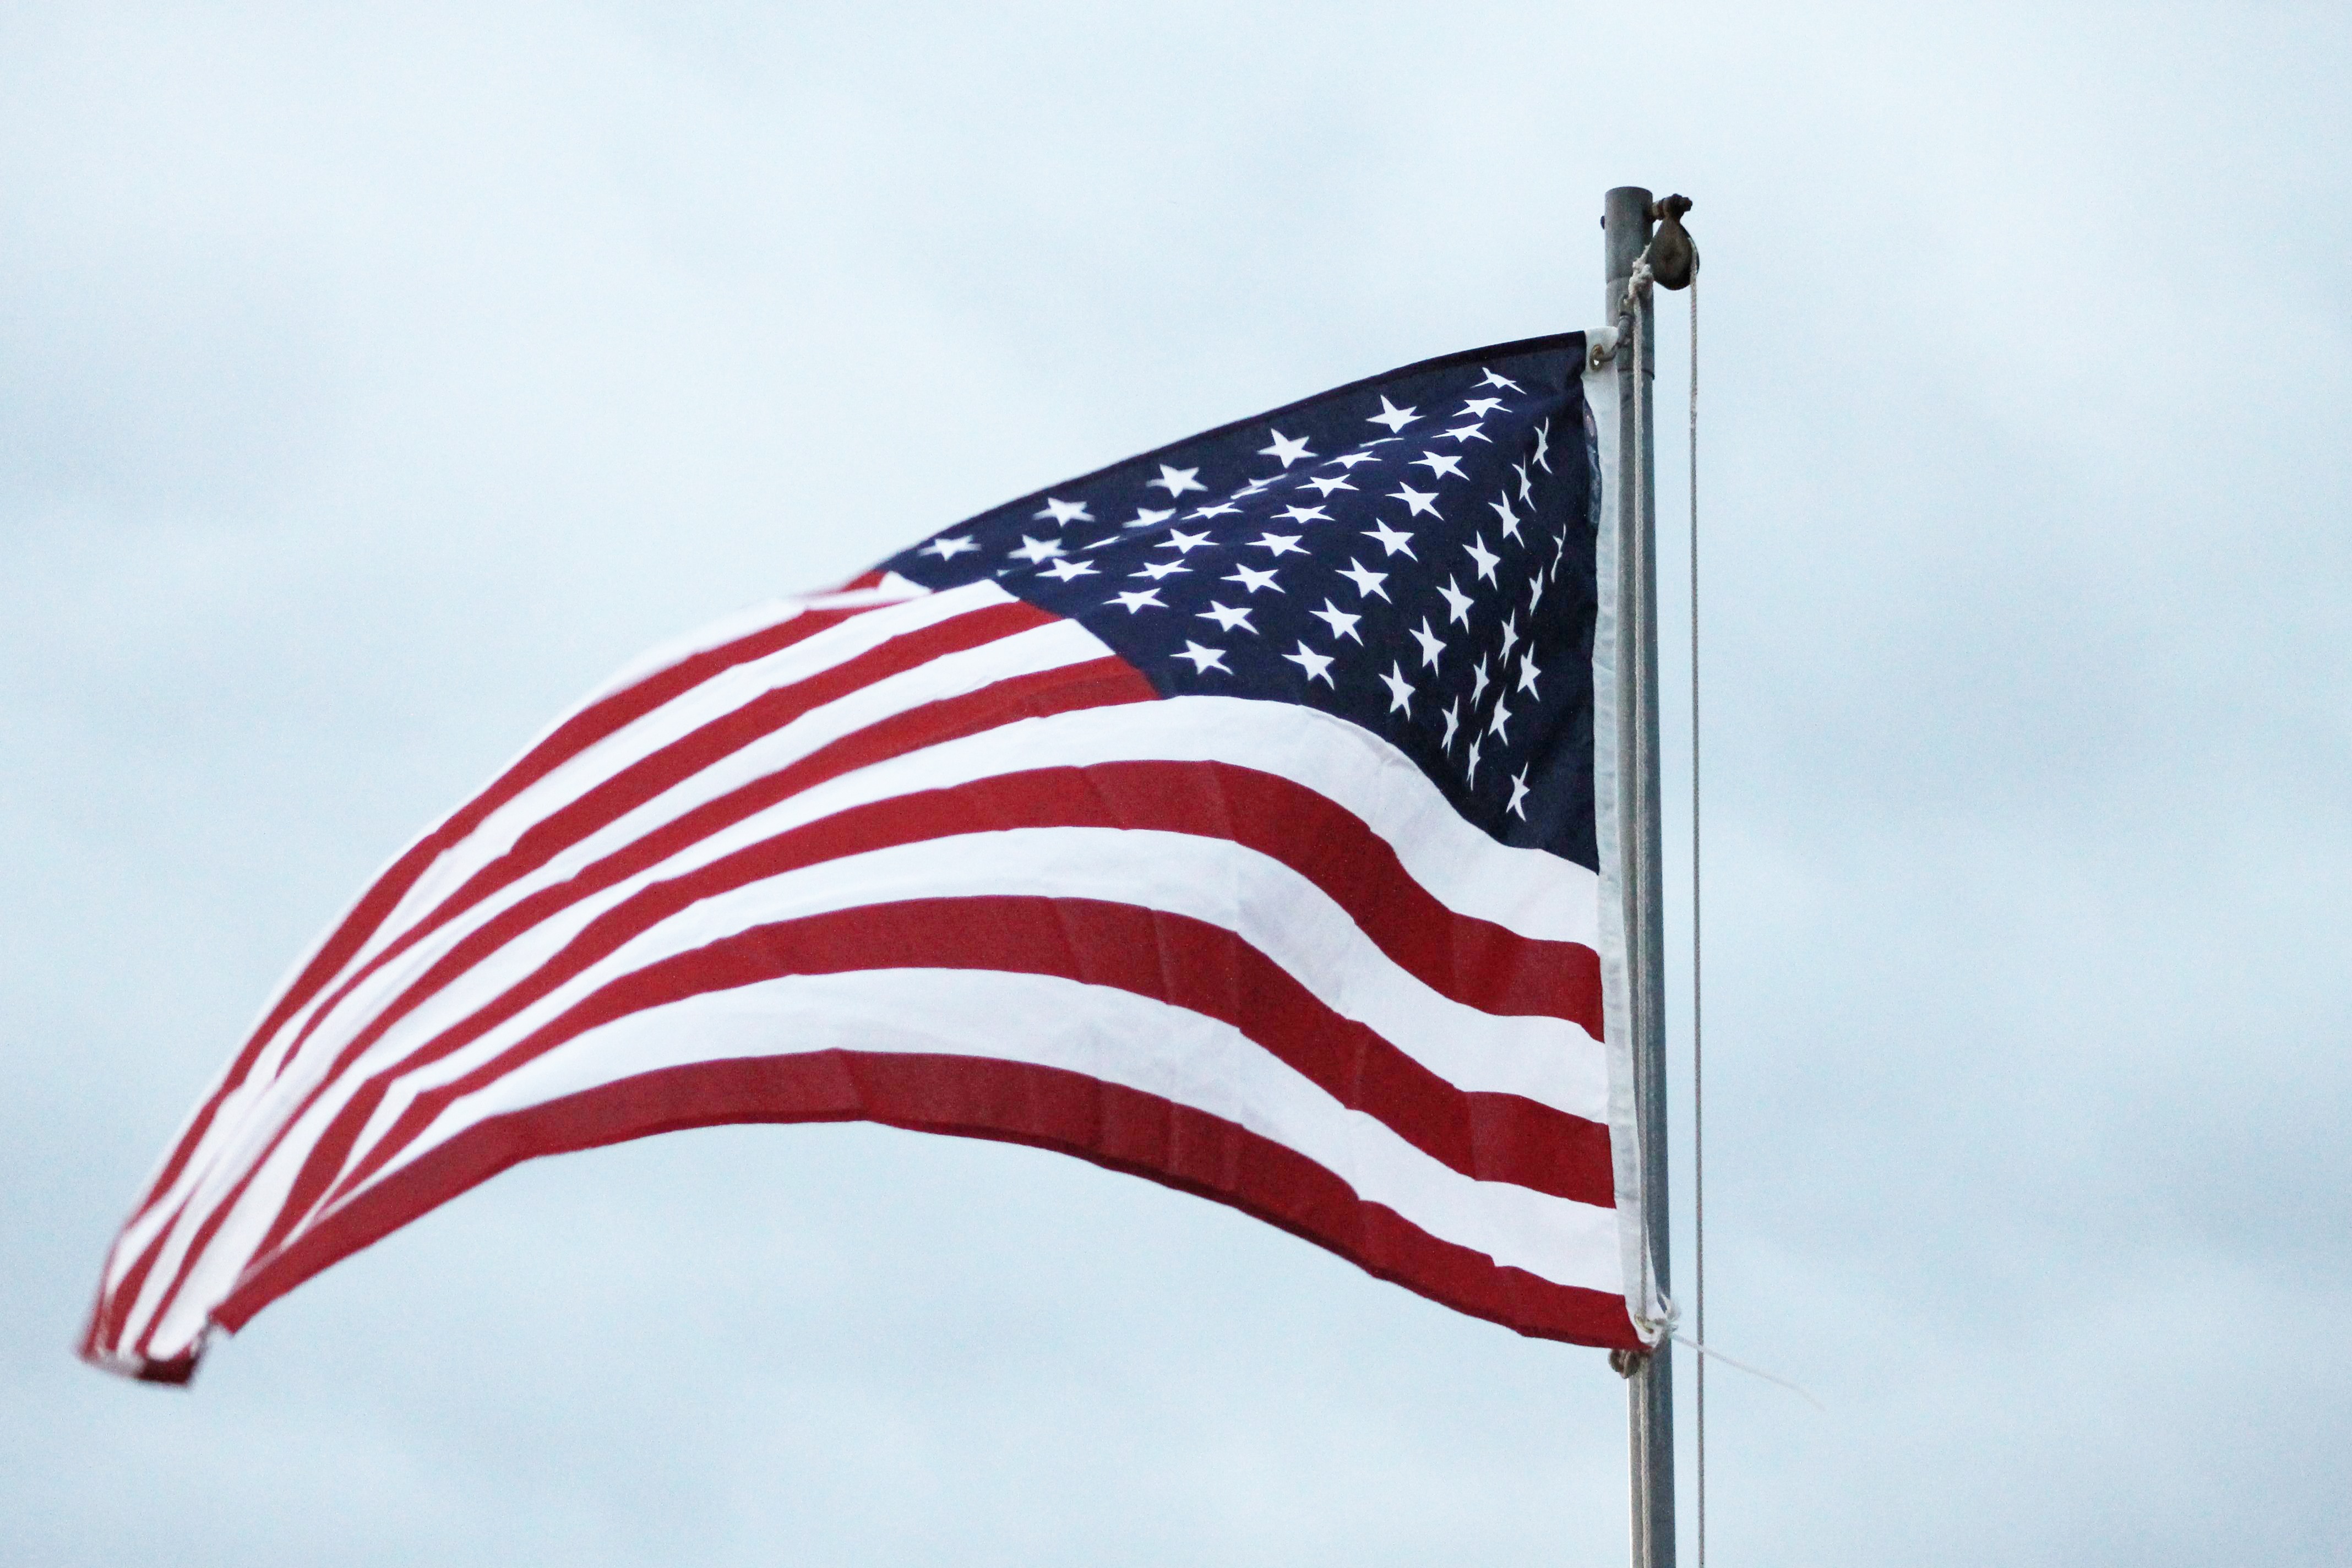
sky, white, star, wave, wind, country, red, symbol, flag, usa, america, american flag, holiday, blue, freedom, independence day, patriotism, july, american, stripes, united, us, 4th, fourth, patriotic, pride, flag of the united states